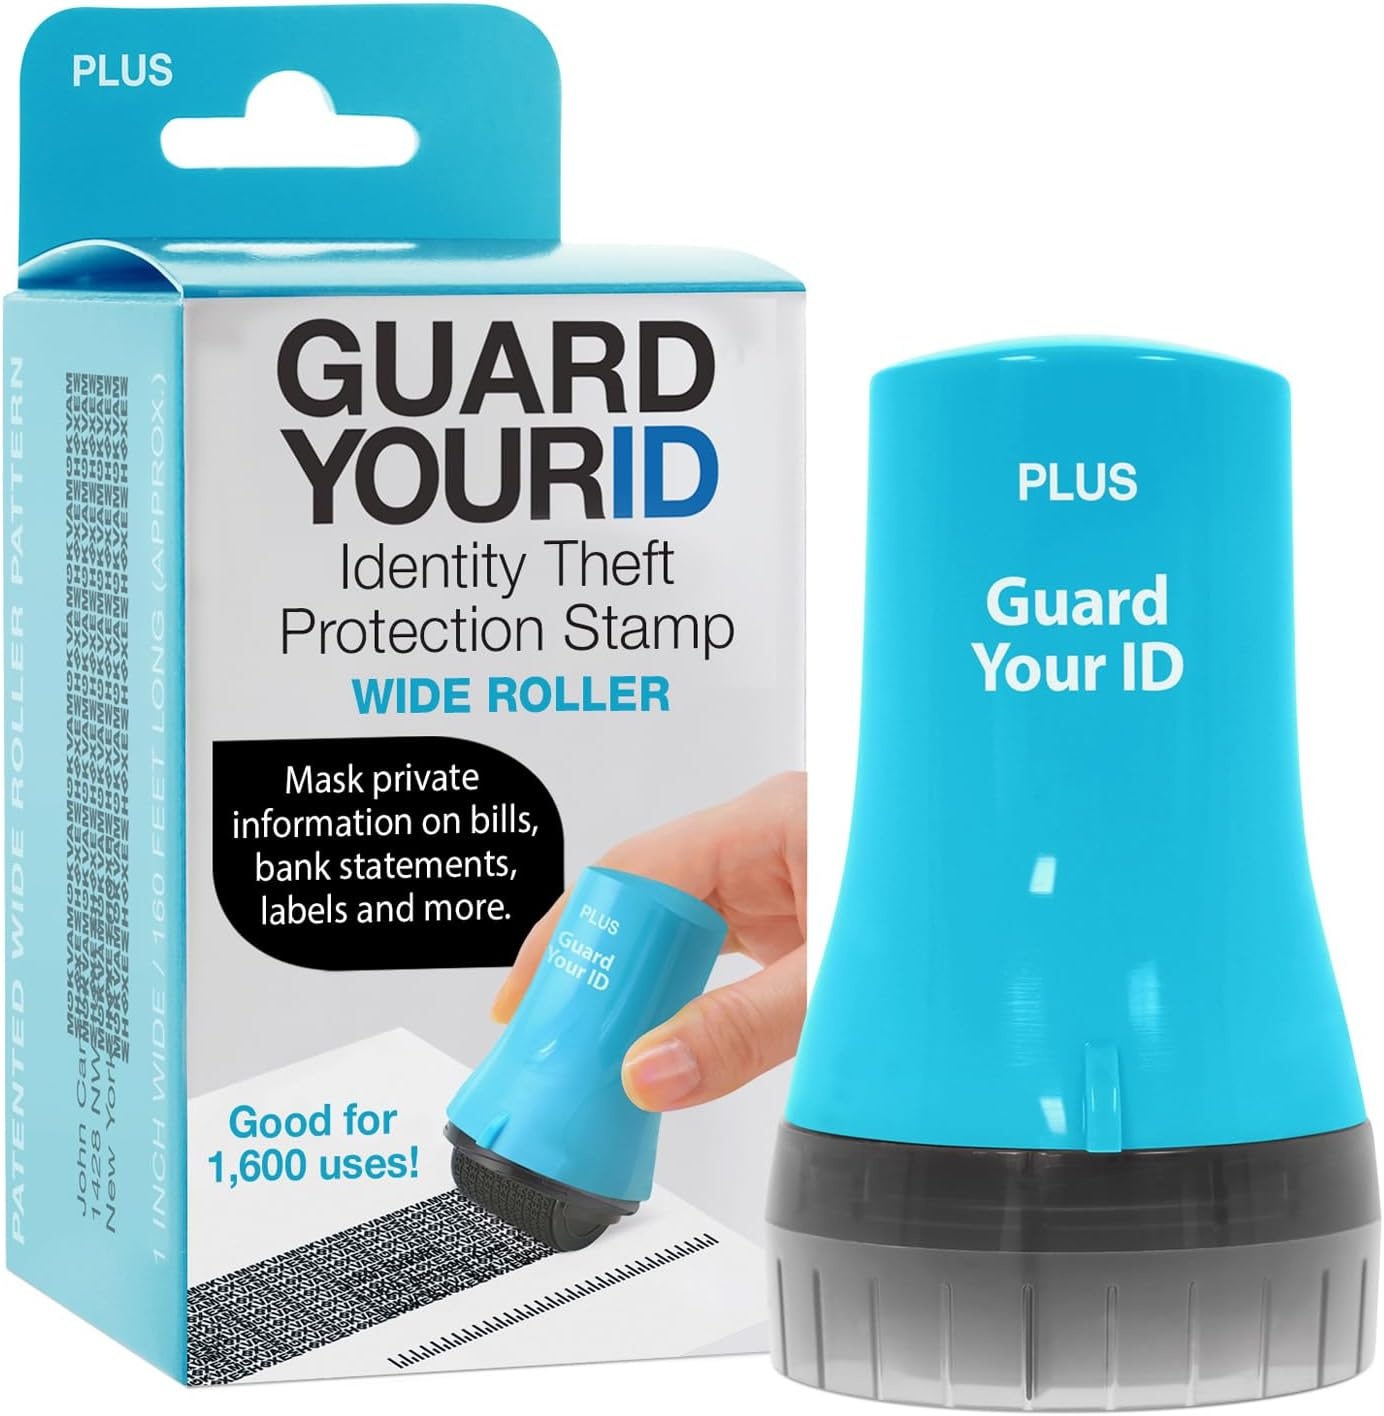
Guard Your ID Wide Advanced Roller 2.0 Identity Theft Prevention Security Stamp Turquoise
About this item Protects Against Identity Theft: Guard Your ID products are designed to protect personal information from identity theft by masking sensitive data on printed materials. Easy to Use: The rollers are easy to use - simply roll over the text you want to mask before recycling. Safe for all ages and comfortable to hold. Mess-Free: The products offer simple and effective protection with no mess, paper jams, noise, or need for power or space. Wide Roller for Larger Coverage: This roller features a wider design that allows you to cover more text in a single pass, making it a quick and efficient way to protect your information. Long-Lasting: Each roller lasts approximately 1,600 impressions or 160 feet, with a shelf life of 2 years. Roller dimensions: 1.8" x 3.25". Eco-Friendly: A more environmentally friendly solution than shredded paper, Guard Your ID products are an eco-conscious choice for protecting sensitive information. 100% Satisfaction Guarantee: Guard Your ID stands behind the quality of its products with a 100% satisfaction guarantee, ensuring customer satisfaction and peace of mind. Versatile: The products are ideal for bills, credit card offers, bank statements, tax returns, postcards, magazines, prescription labels, unsolicited mail, address labels, and anywhere your personal information is printed. Pattern width: 1.0" (will cover six lines of text at a time). Trusted Brand: Guard Your ID is a trusted brand that has protected personal information for over a decade, focusing on innovation and quality.
Brand: Plus
Category: Office Supplies > Office Instruments > Office Stamps > Notary Stamps